James Connolly

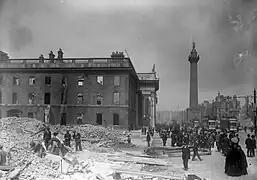

On 29 August 1913, Larkin recalled Connolly to Dublin. The success of the ITGWU in signing up thousands of unskilled men and women had elicited a particularly aggressive reaction from employers. Beginning with, and led by, the owner of the tramway company, William Murphy, they dismissed those who refused to renounce the union and replaced them with scab labour brought in from elsewhere in the country or from Britain. By the end of September, the combination of the "lock out", the sympathetic strikes Larkin called for in response, and their knock-on effects, had placed upwards of 100,000 people (workers and their families, a third of the city's residents) in need of assistance.